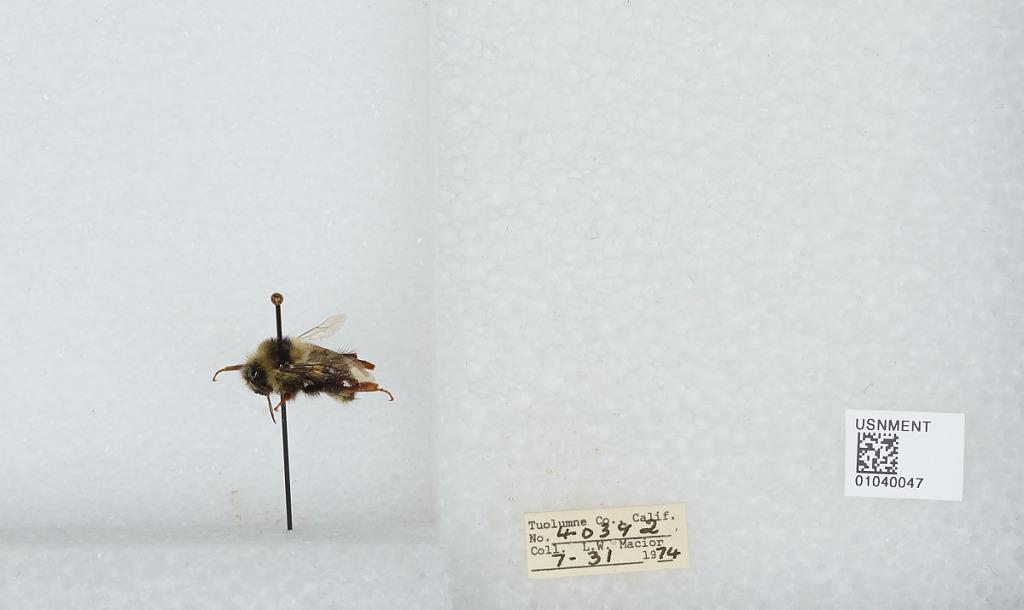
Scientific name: Bombus (Cullumanobombus) rufocinctus Cresson
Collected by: L. Macior
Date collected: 1974-7-31
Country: United States
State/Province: California
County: Tuolumne
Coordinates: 38.02, -119.93